Japanese marten

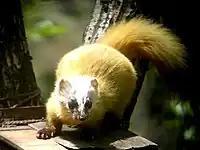
Japanese marten

One of the biggest roles martens play in the environment is seed dispersal. Often this takes place in subalpine shrublands of northern Japan. Many fleshy fruits rely on birds and bats to disperse their seeds; however, in more northern climates, the numbers of these species decrease. With the decrease of these species also comes a decrease in seed dispersal. In these areas, carnivores with omnivorous diets, like the Japanese marten, can become the vector of dispersal. Dispersal occurs through feces, which contributes to forest regeneration and maintains diversity. These carnivores prove to be good dispersal mechanisms because they often have large home ranges leading to dispersal farther from the parent. Furthermore, since the carnivores are usually larger than birds or bats, they can carry and disperse larger seeds. Around 62% of the Japanese martens' feces contained one or more seeds.